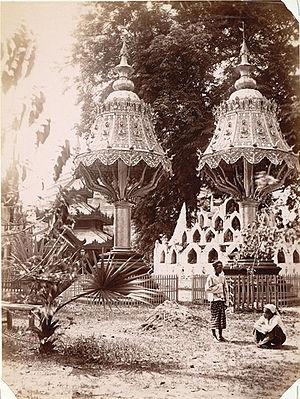
Le Hti est une ombrelle ornementale qui couronne presque tous les stûpas de Birmanie. On en trouve dans les pagodes construites par les quatre principaux groupes ethniques du pays : Môns, Birmans, Arakanais et Shans.